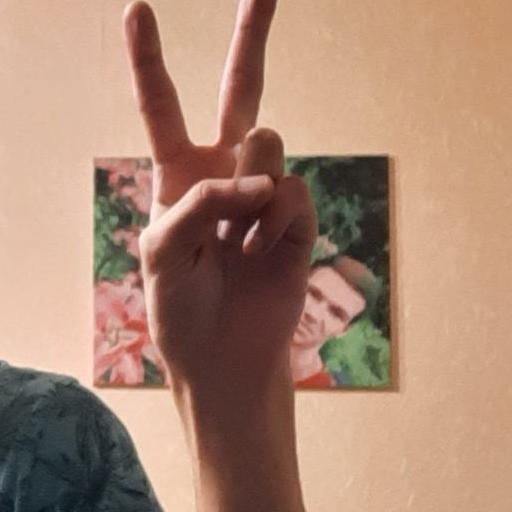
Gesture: peace